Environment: real
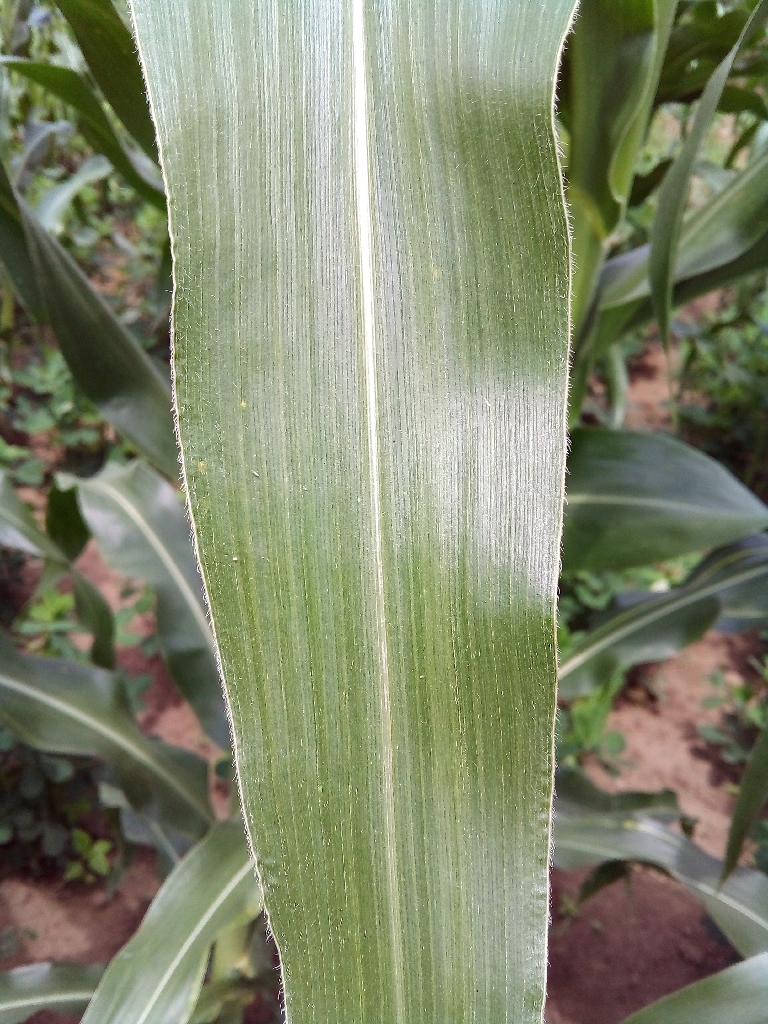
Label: healthy